Paul-André Fortier

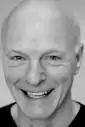

Paul-André Fortier (born 30 April 1948) is a Canadian choreographer and dancer living in Montreal. He is a recipient of the Governor General's Performing Arts Award for lifetime achievement.